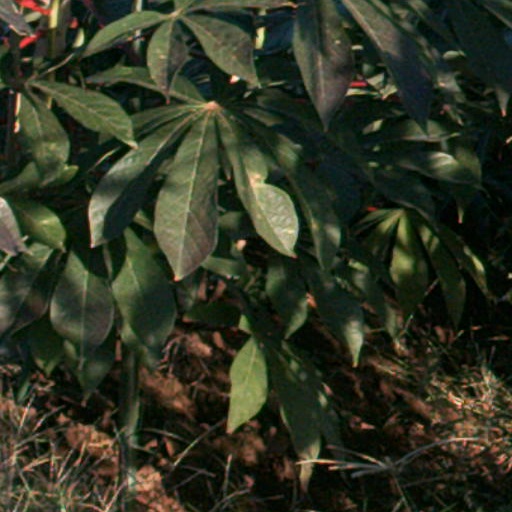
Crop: cassava